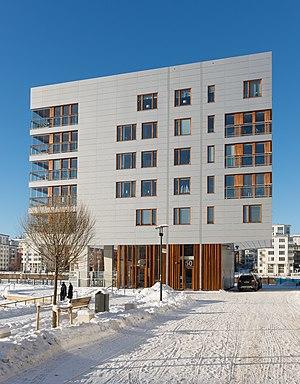
Hammarby Sjöstad est un écoquartier situé dans la périphérie sud-est de Stockholm, capitale de la Suède. Le quartier a une superficie d'environ 200 hectares de terrain et sa proximité directe avec le centre-ville de Stockholm et de la réserve naturelle de Nacka en font un espace de grande influence dans la capitale. Il est considéré comme une référence mondiale dans le domaine des solutions écologiques appliquées à la cité.